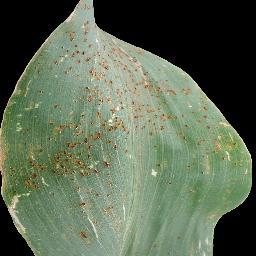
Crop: corn
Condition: (maize)_common_rust